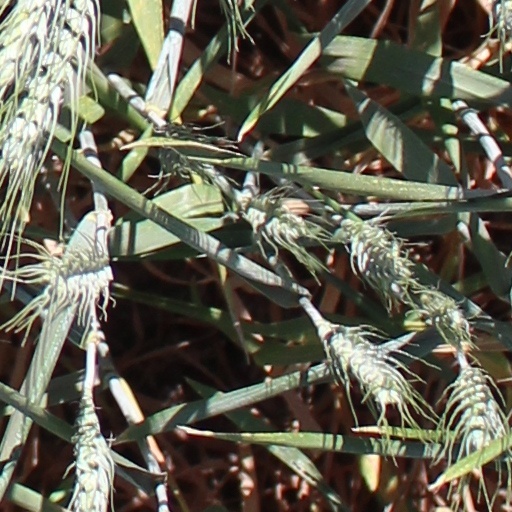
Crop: wheat